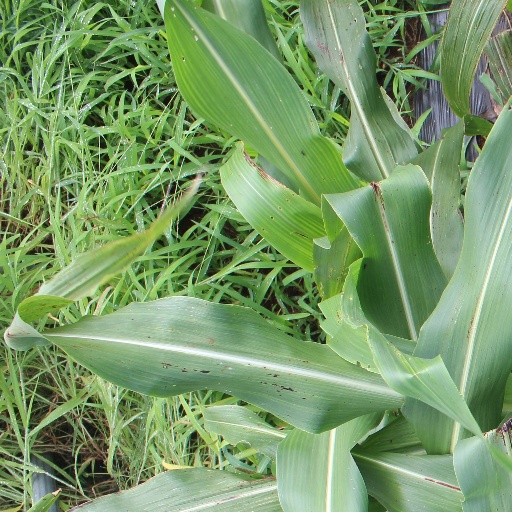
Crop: sorghum